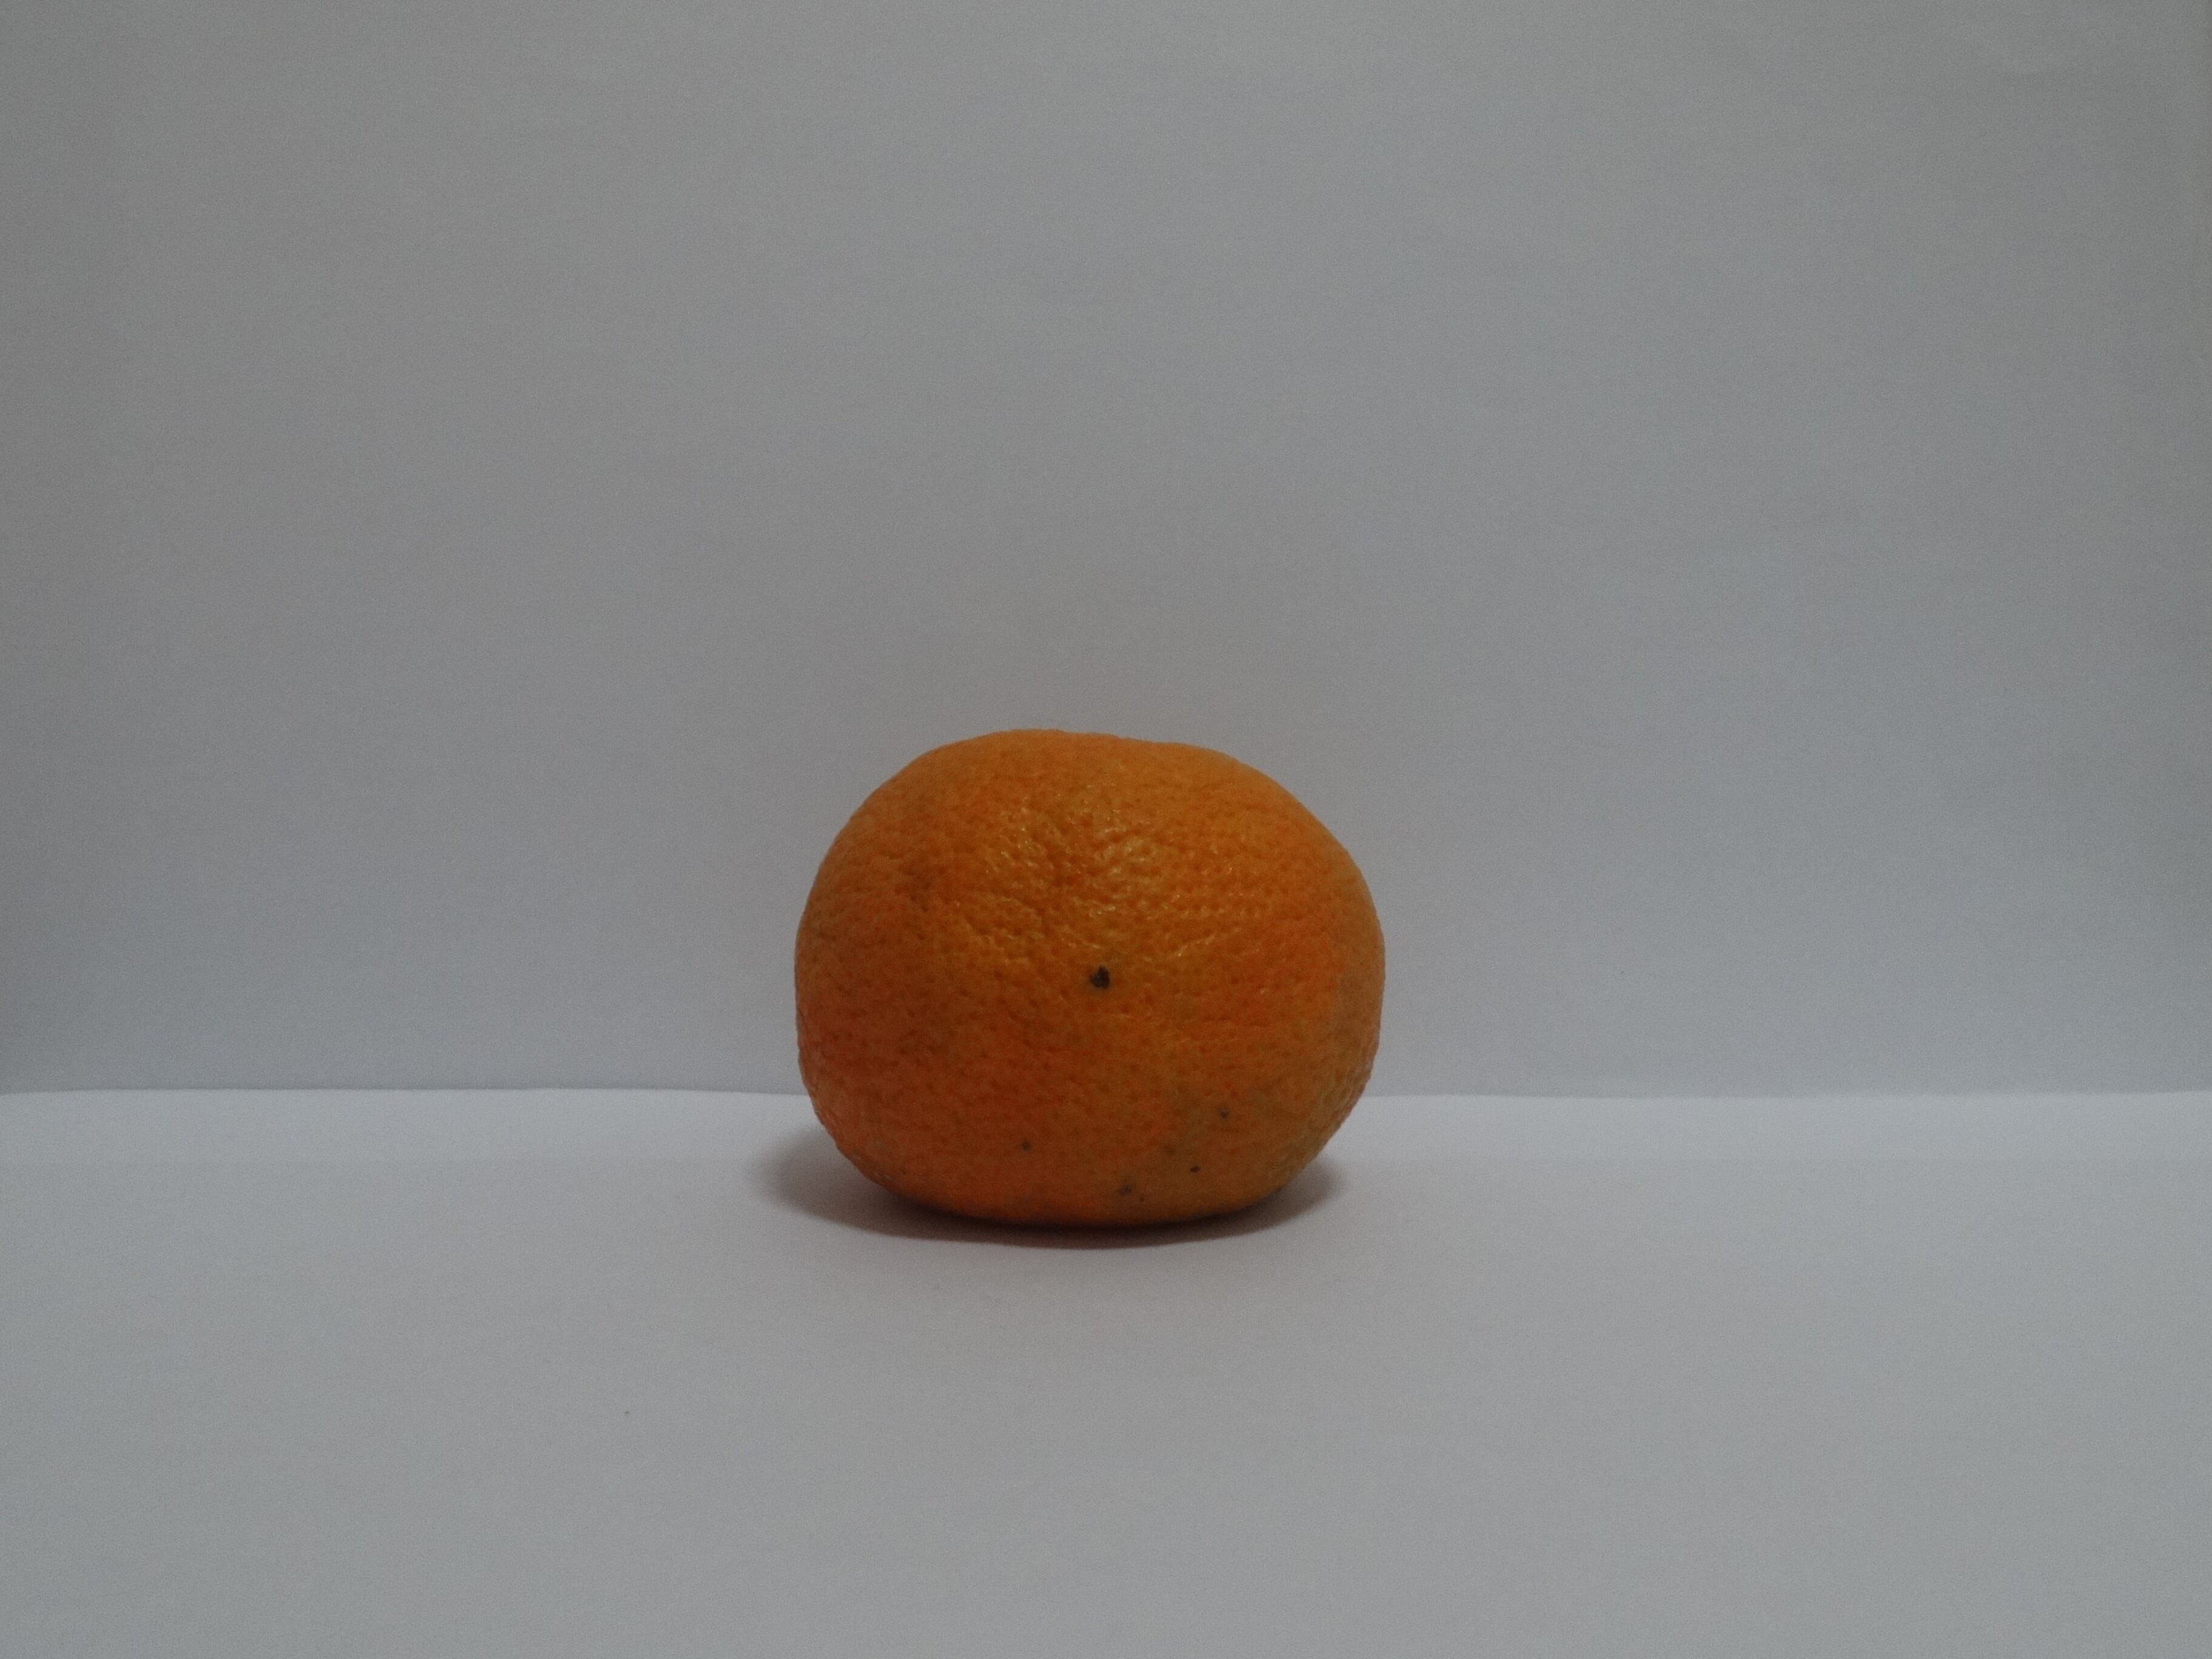
Citrus fruit variety: murcott